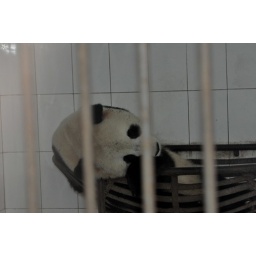
Tai sleeping in his bed